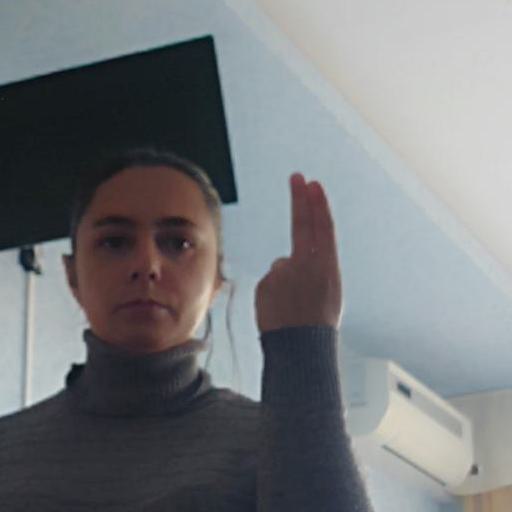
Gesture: two_up_inverted